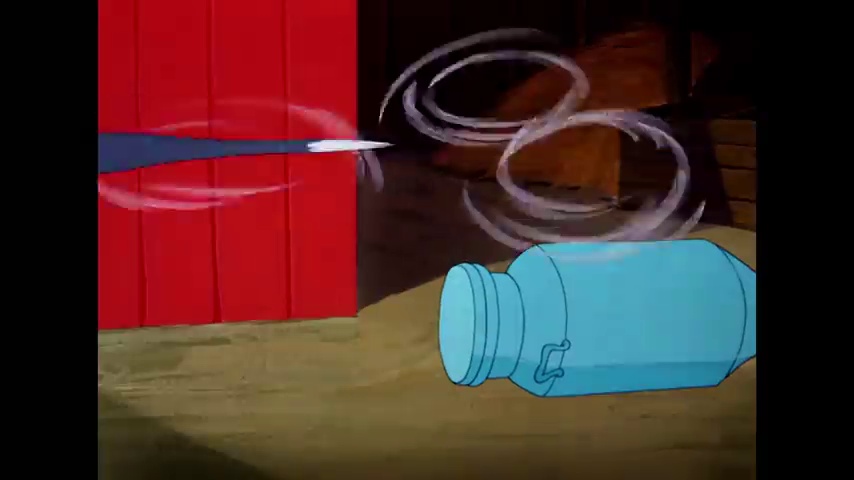
Portrait style: Cartoon Portrait